Bendlerblock

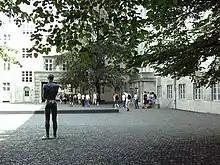
Courtyard where the 20 July conspirators were executed

The complex got its name from the street it was on. Today, it is on Stauffenbergstraße (Stauffenberg street named in honour of Claus von Stauffenberg) which was previously known as "Bendlerstraße" from 1837 until 20 July 1955, after (1789–1873) from Hoym in Prussian Halberstadt. Bendler, a chief mason and member of the Berlin city council, had acquired large estates south of the Großer Tiergarten park in order to develop the later mansion district on Tiergartenstraße.